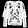
Label: Shirt